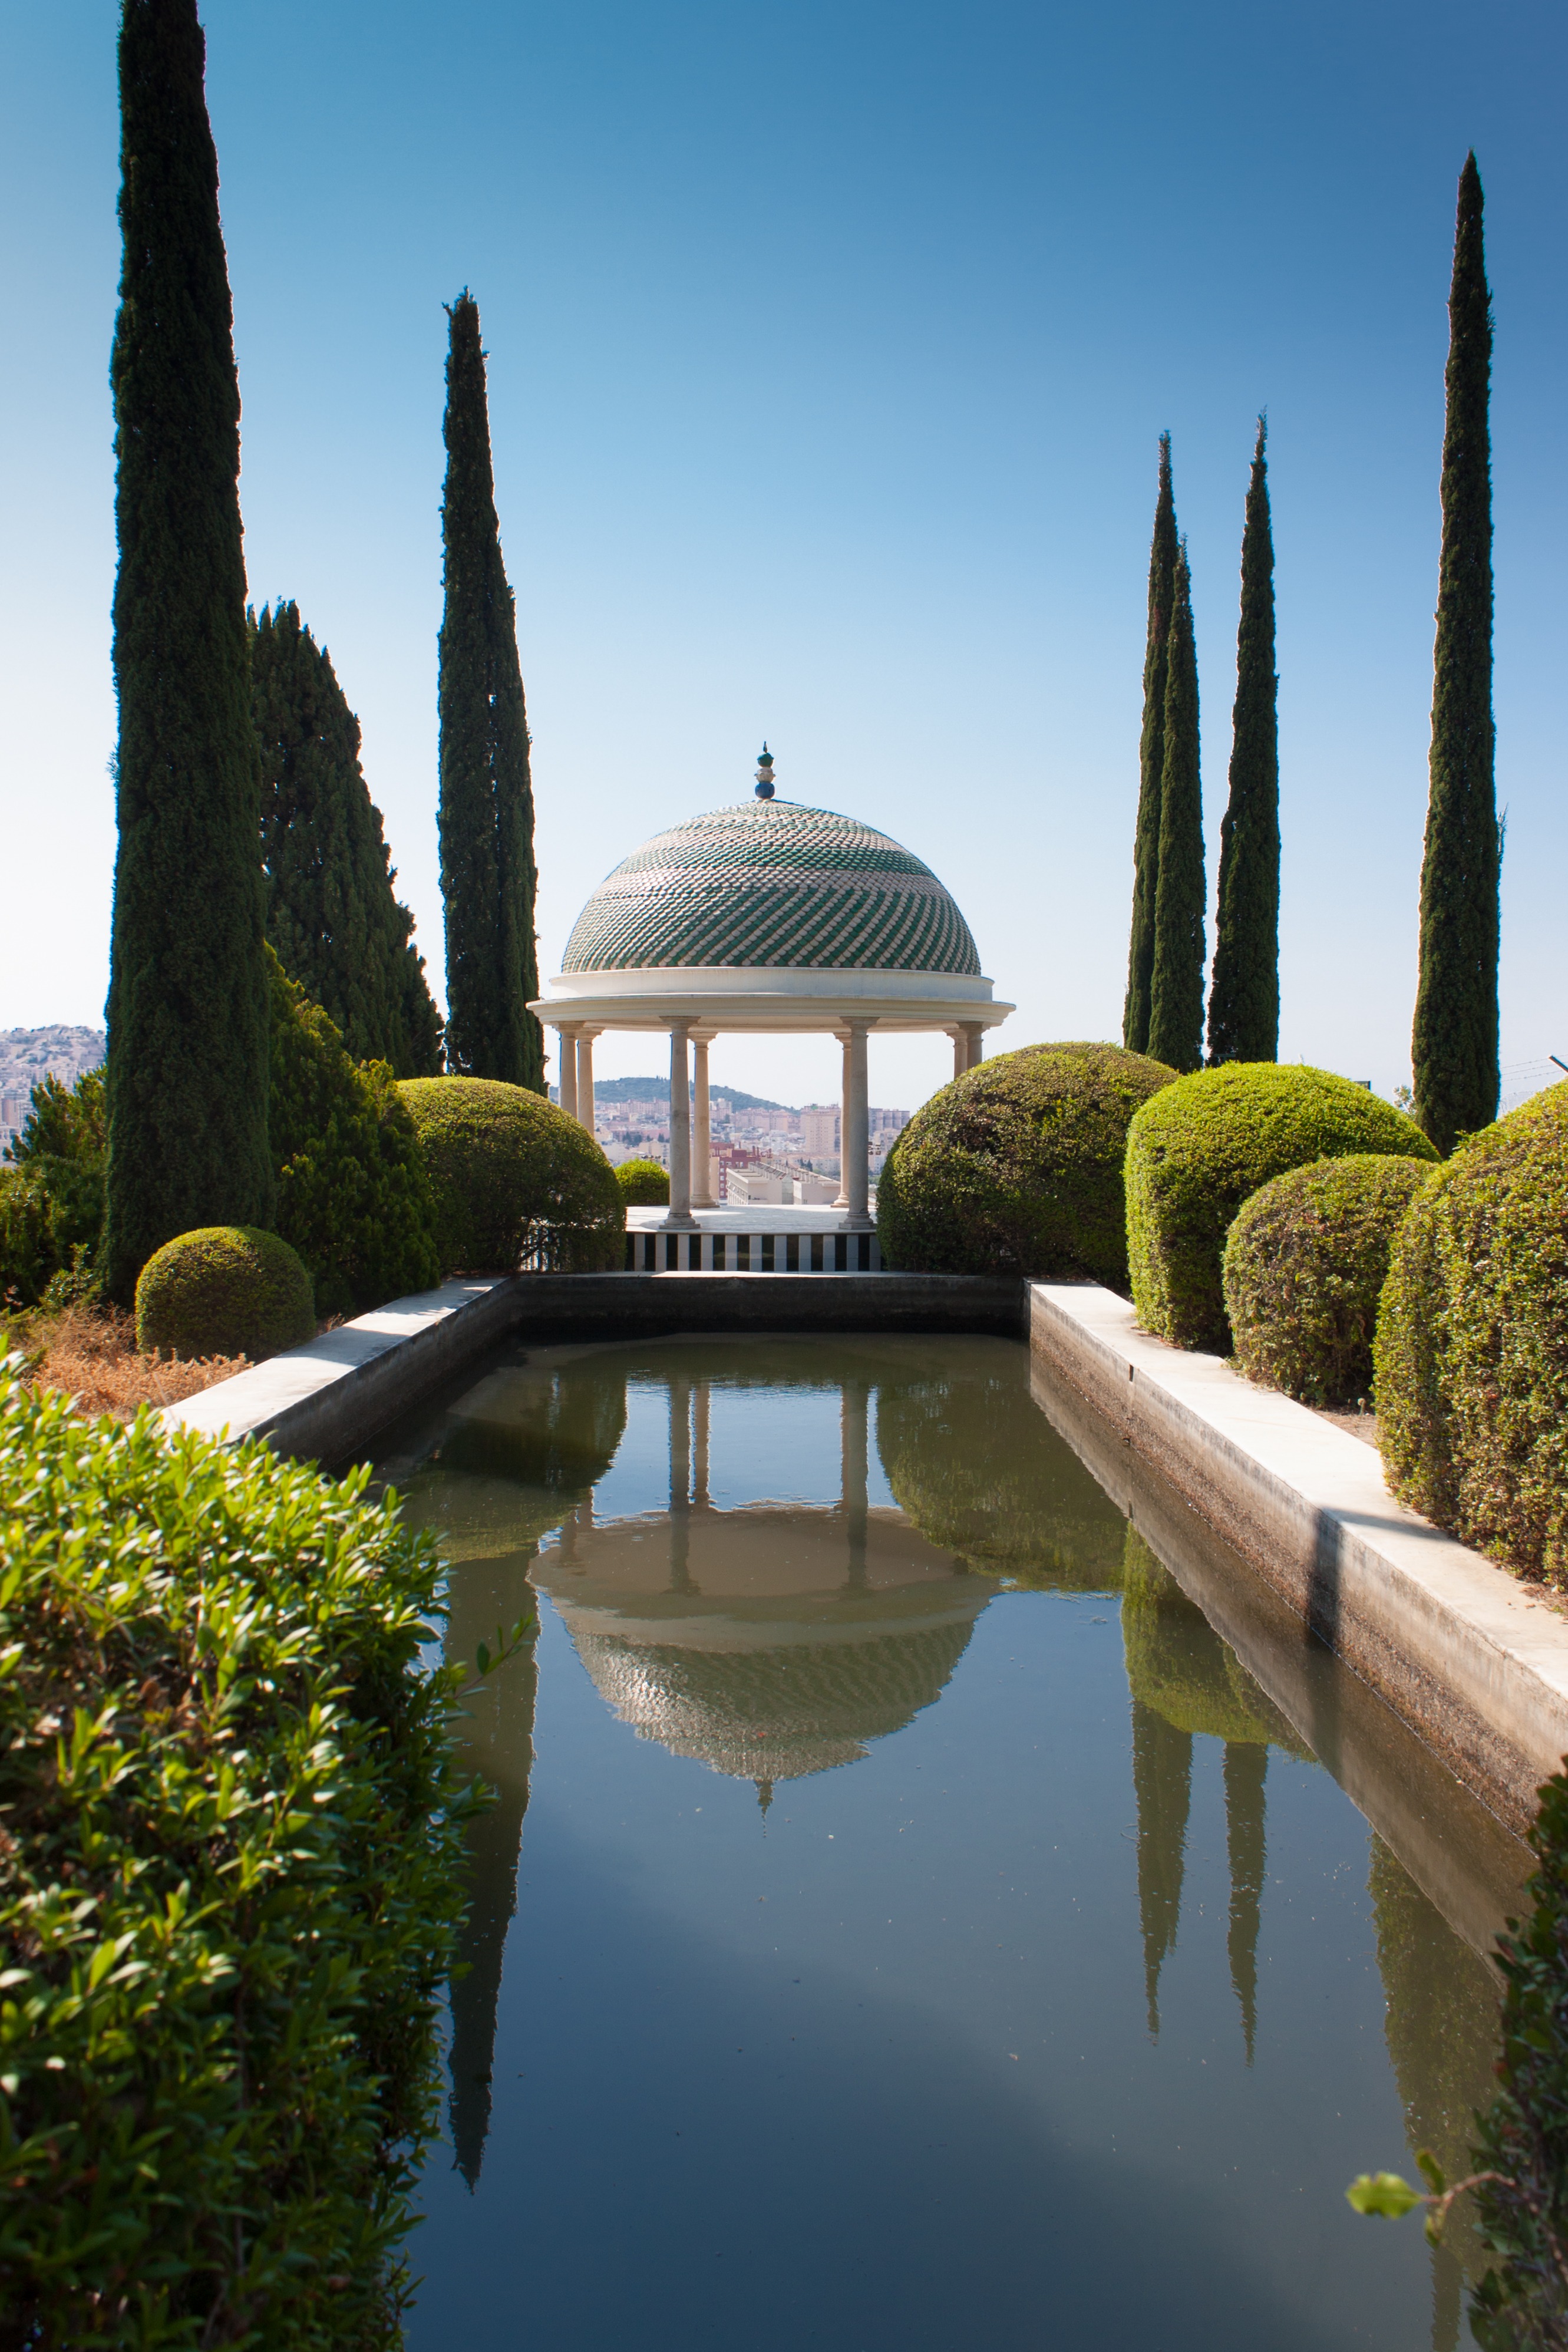
tree, water, nature, sky, flower, building, chateau, river, monument, summer, reflection, landmark, garden, waterway, spain, temple, history, classic, botanical garden, malaga, reflecting pool